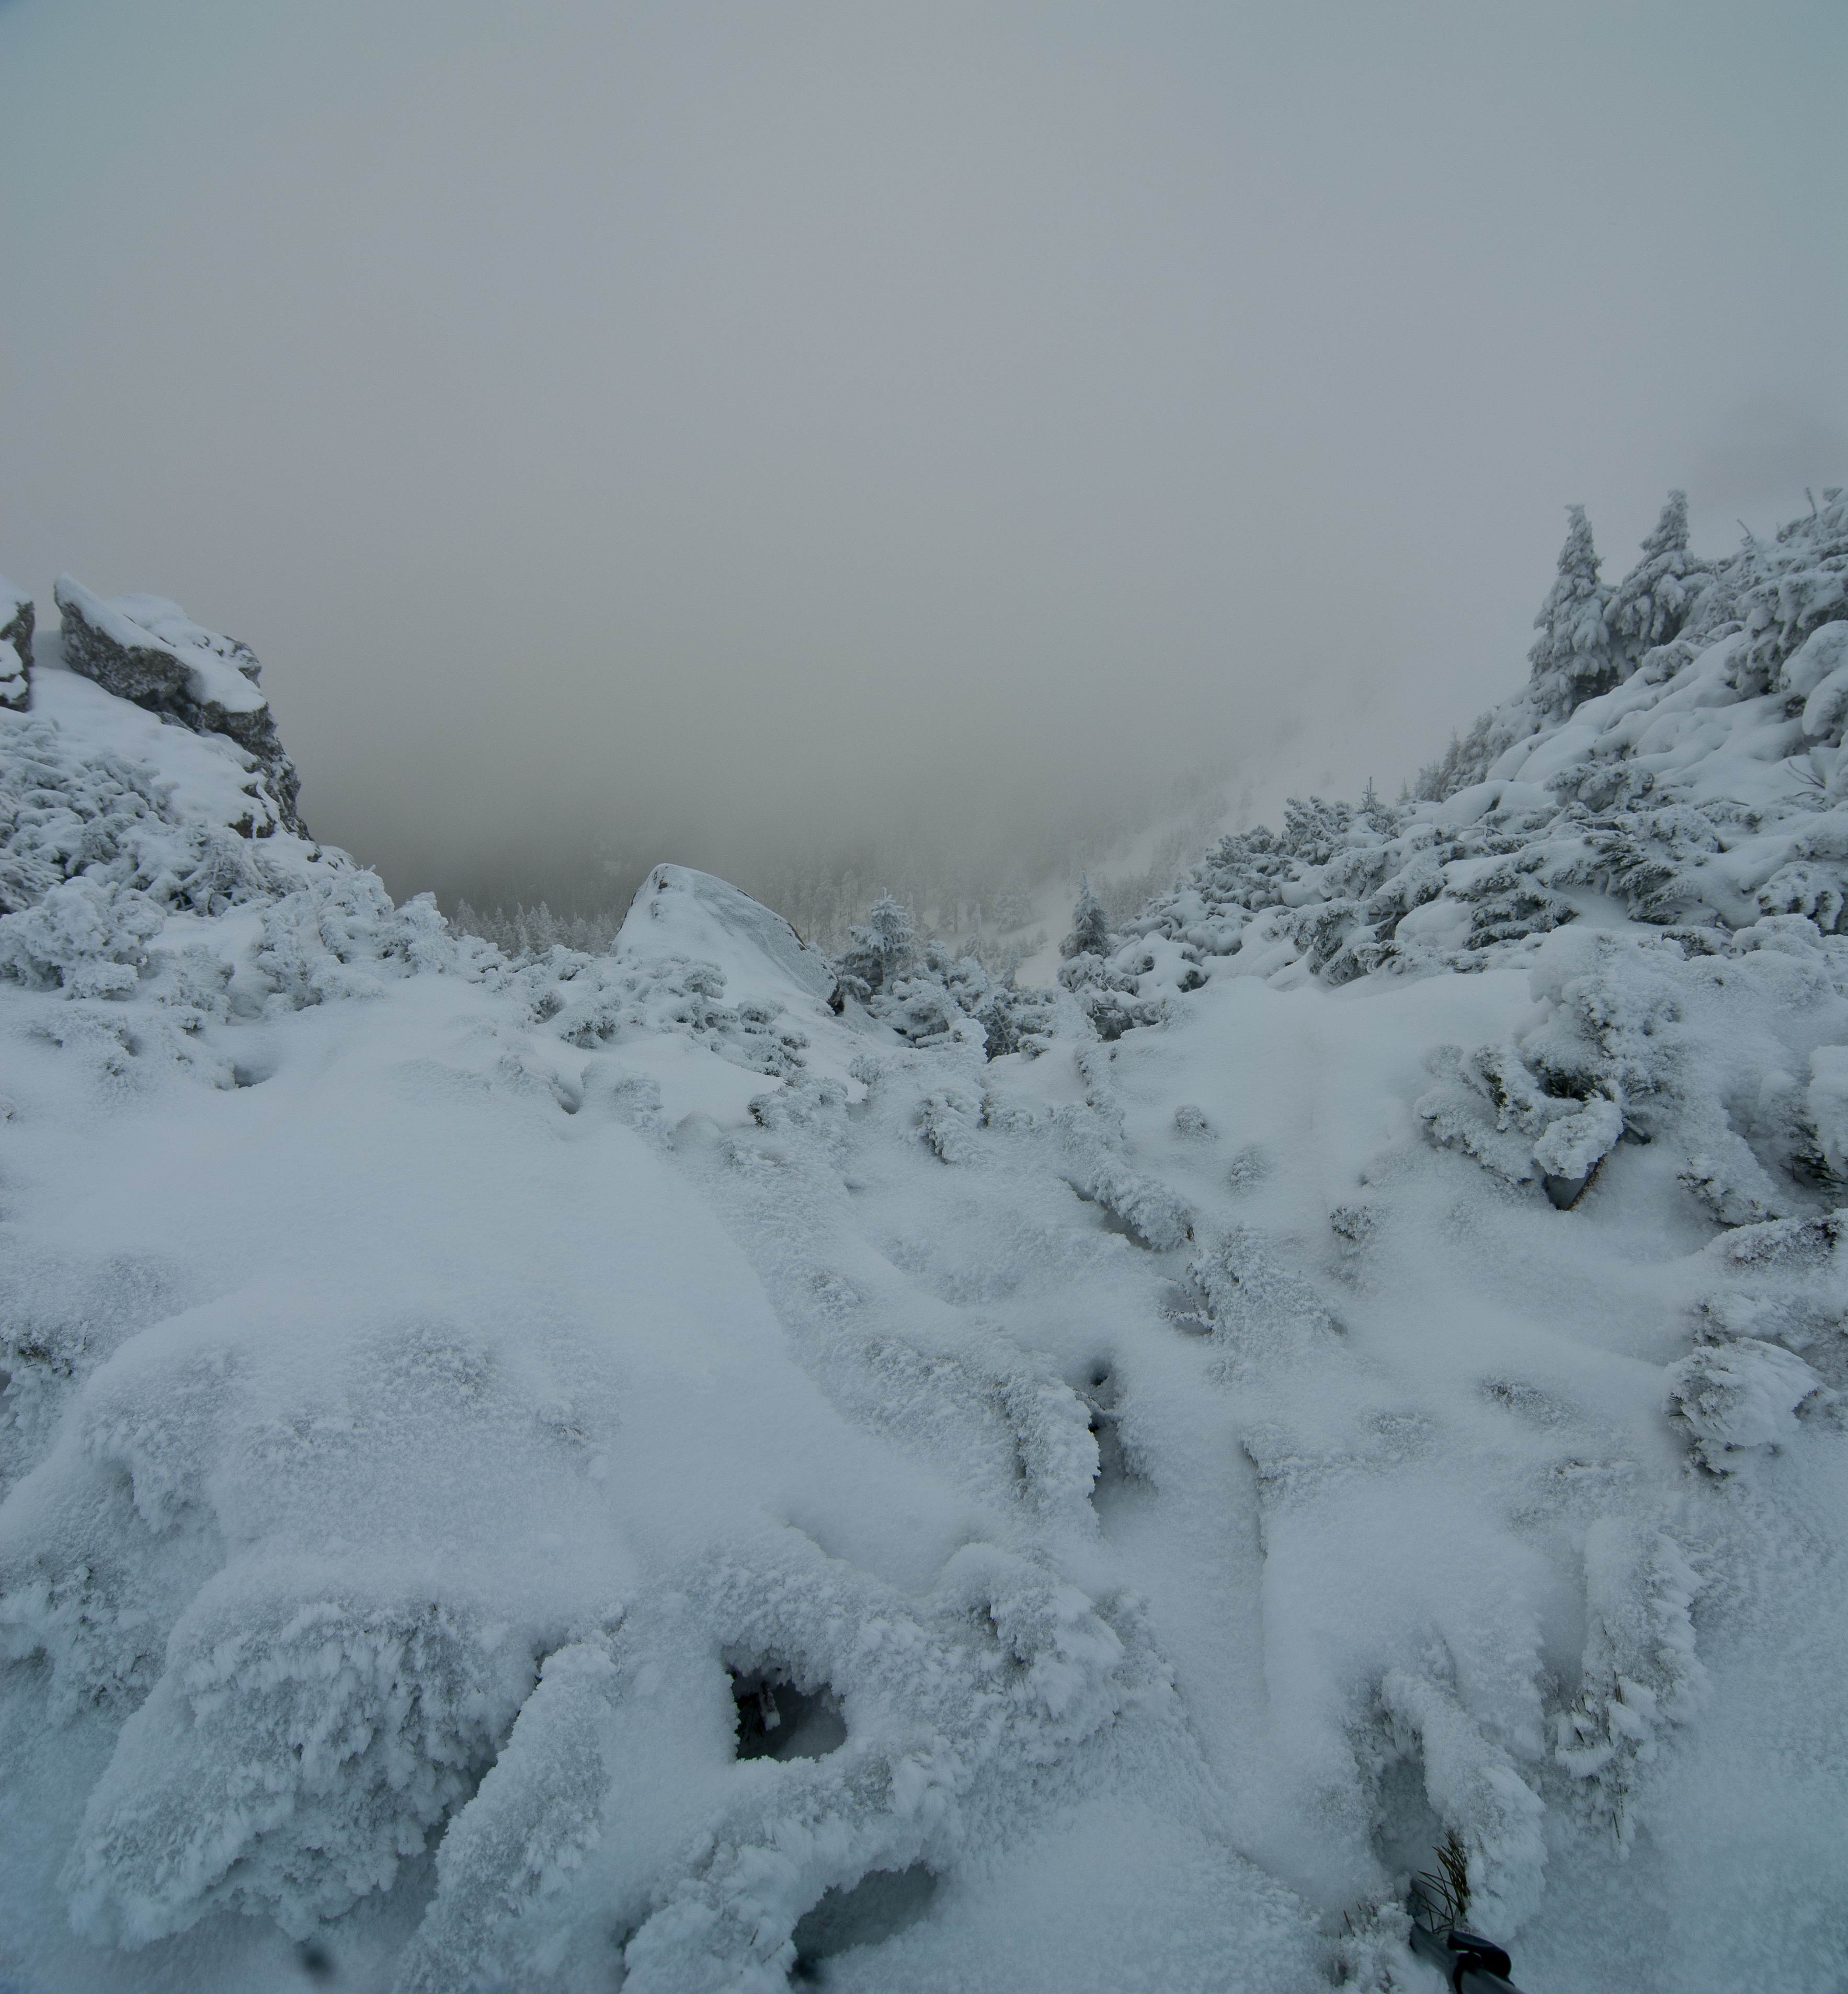
nature, mountain, snow, cold, winter, white, frost, mountain range, scenery, weather, frozen, season, blizzard, freezing, geological phenomenon, winter storm